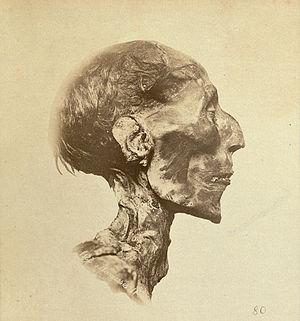
Le terme pharaon sert à désigner les rois et reines de l'Égypte antique. Les noms de 345 pharaons nous sont parvenus grâce à de multiples attestations dont des listes royales compilées par les scribes égyptiens. Ces souverains se sont succédé sur une période de plus de trois millénaires entre -3150 et -30. Depuis les Ægyptiaca de Manéthon, historien et grand-prêtre d'Héliopolis au -IIIᵉ siècle, cette longue période est divisée en trente dynasties depuis l'unification du royaume par le mythique Narmer-Ménès et jusqu'à la disparition de Nectanébo II en -343, le dernier pharaon d'une Égypte indépendante. Après lui se succèdent deux dynasties étrangères, la XXXIᵉ dynastie des empereurs perses achéménides et la dynastie des Ptolémées d'origine macédonienne. L'archéologie a aussi permis de distinguer une dynastie archaïque, antérieure à la première, la dynastie égyptienne zéro.